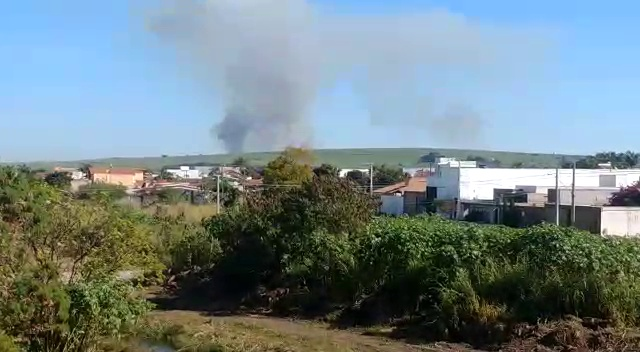
Fire: no
Smoke: yes